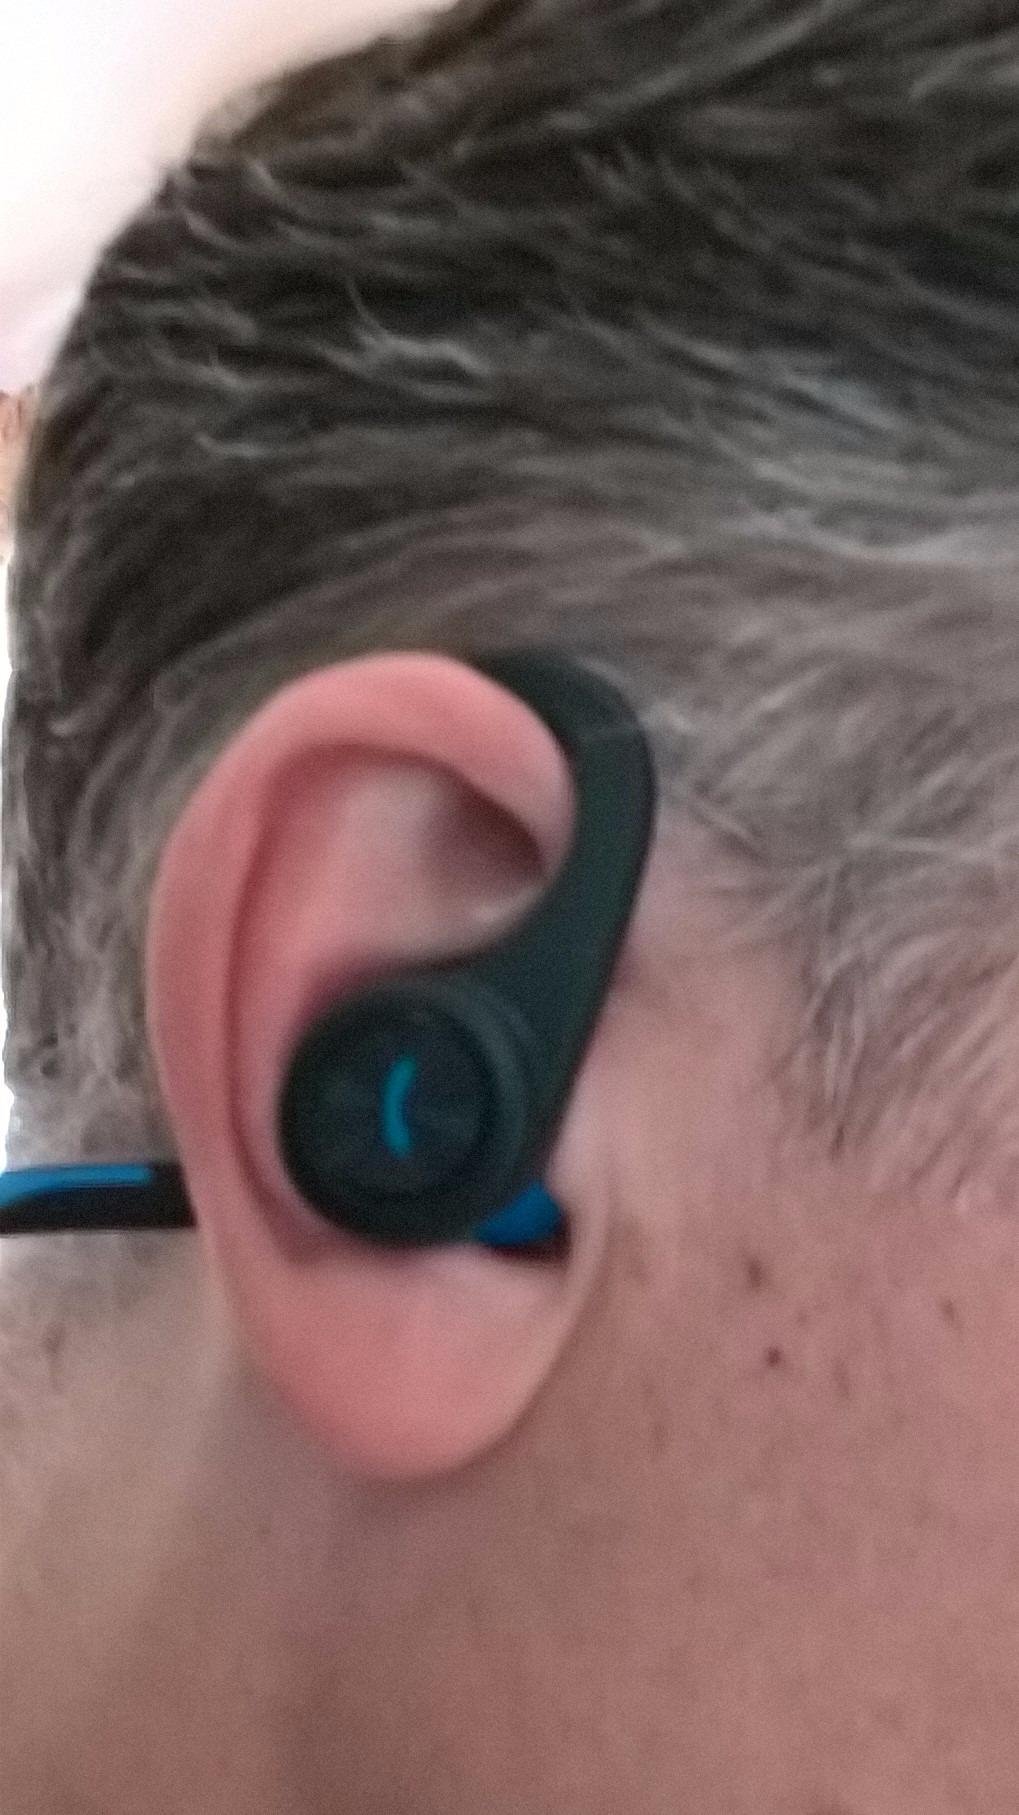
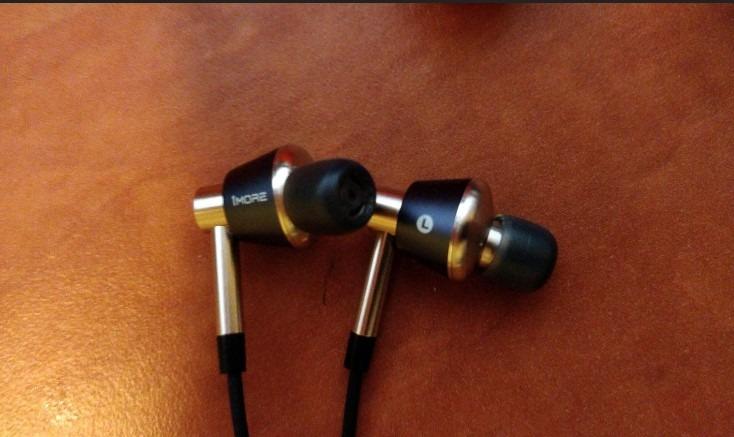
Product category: headphones
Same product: no